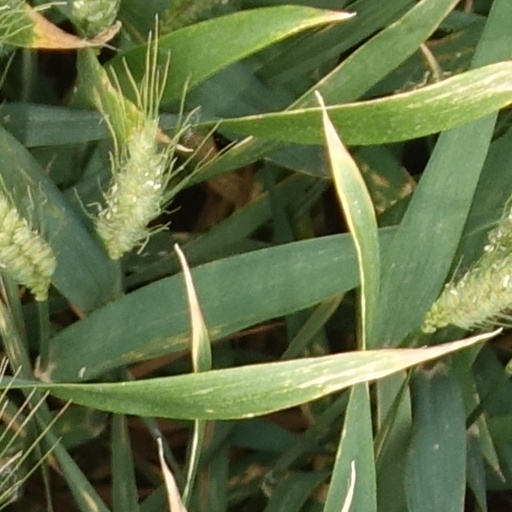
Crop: wheat